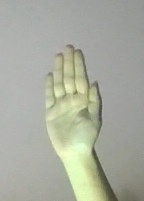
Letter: seen